Transition from Ming to Qing

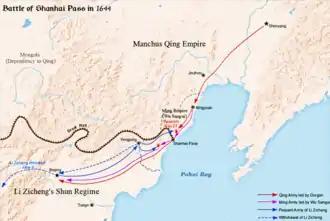
The battle at Shanhai Pass that allowed Manchus to enter China proper

Soon after the emperor had called for help, Ming general Wu Sangui had left his stronghold of Ningyuan north of the Great Wall and started marching toward the capital. On 26 April, his armies had moved through the fortifications of the Shanhai Pass (the eastern end of the Great Wall) and were marching toward Beijing when he heard that the city had fallen, whereupon he returned to the Shanhai Pass. Li Zicheng sent two armies to attack the pass but Wu's battle-hardened troops defeated them easily on 5 May and 10 May. Then on 18 May, Li Zicheng personally led 60,000 of his troops out of Beijing to attack Wu. At the same time, Wu Sangui wrote to Dorgon to request the Qing's help in ousting the bandits and restoring the Ming dynasty.